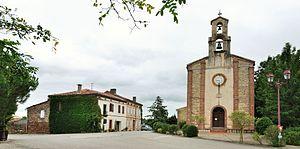
Village de Saint-Michel en Ariège (09)
Saint-Michel est une commune française, située dans le département de l'Ariège en région Occitanie.